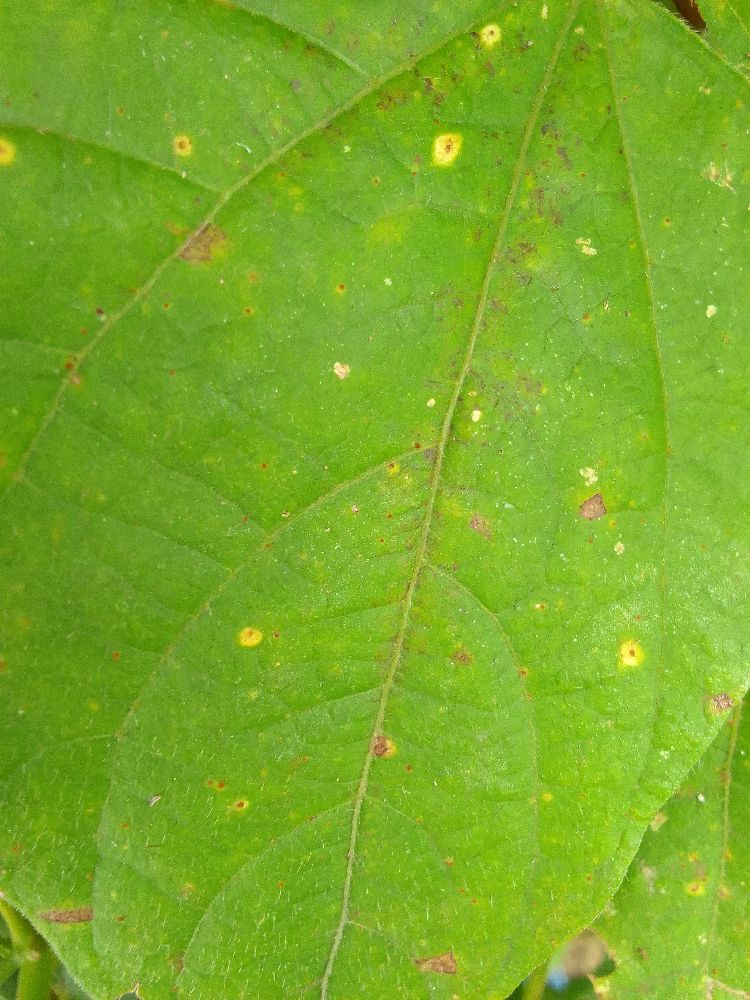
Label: rust